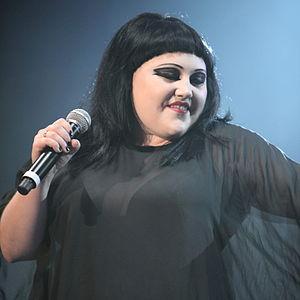
Beth Ditto, de son vrai nom Beth Patterson, est une auteure-compositrice-interprète américaine, née le 19 février 1981 à Searcy en Arkansas aux États-Unis.